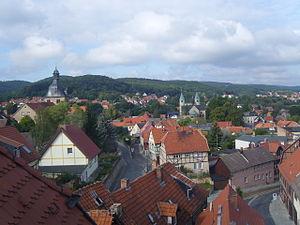
Gernrode est une ancienne ville allemande de l'arrondissement du Hartz en Saxe-Anhalt. Elle a été incorporée le 1ᵉʳ janvier 2011 à la ville de Quedlinbourg. Son nom apparaît pour la première fois en 961, et elle reçoit le droit de cité en 1539. Gernrode se trouve 9 km au sud de Quedlinbourg dans le massif du Hartz. C'est une ville d'eau reconnue par l’État. Elle est aujourd'hui particulièrement célèbre pour son abbaye Saint-Cyriaque de style roman-ottonien, et en tant que terminus de la ligne de chemin de fer à petit gabarit de la Vallée de la Selke.